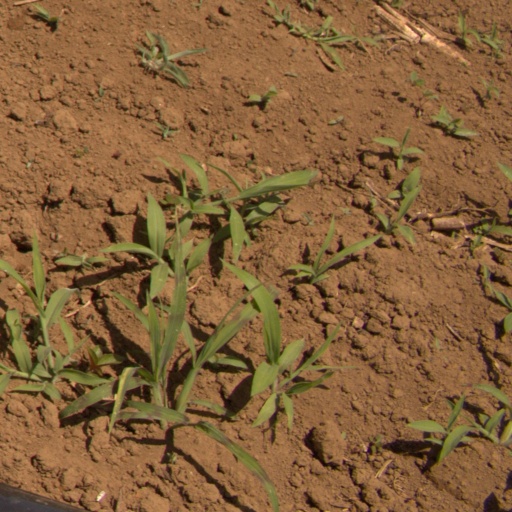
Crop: Jerusalem artichoke